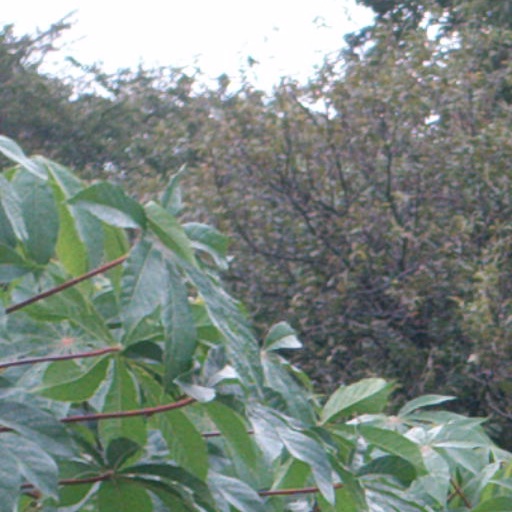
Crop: cassava